North Kosovo crisis (2011–2013)

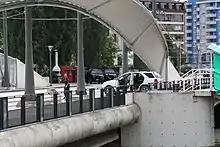
Kosovo Police and Italian Carabinieri from KFOR-MSU near the Ibar River Bridge on the Kosovo Albanian side.

On 31 July, the Serbs continued to man their roadblocks and KFOR soldiers remained isolated at the administrative border crossings they were manning. The Kosovars then organised burnings of Serbian products and General Buhler sent an ultimatum to the Serbs blocking the road.